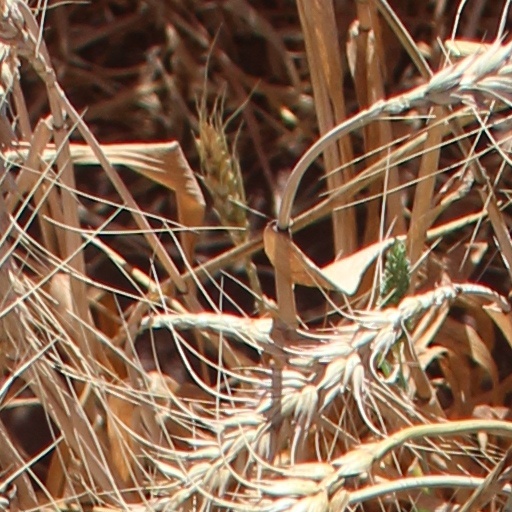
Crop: wheat